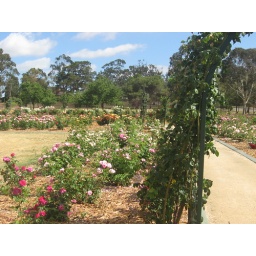
Looking from the yellow rose arch into the gardens. See the pink roses to the far left they appear in the next photo.